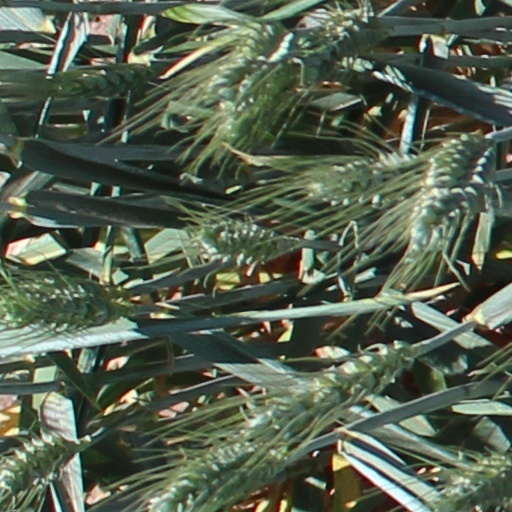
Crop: wheat